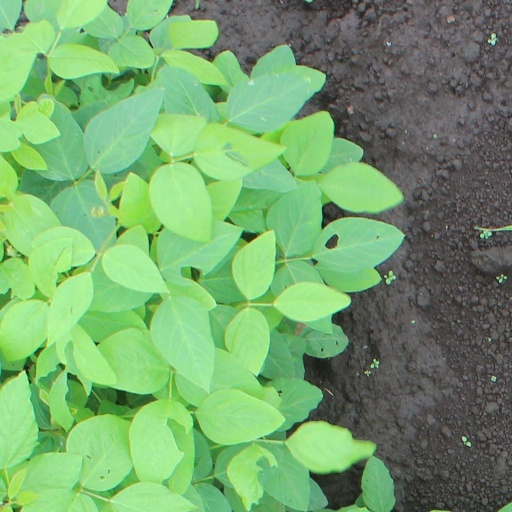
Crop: soybean